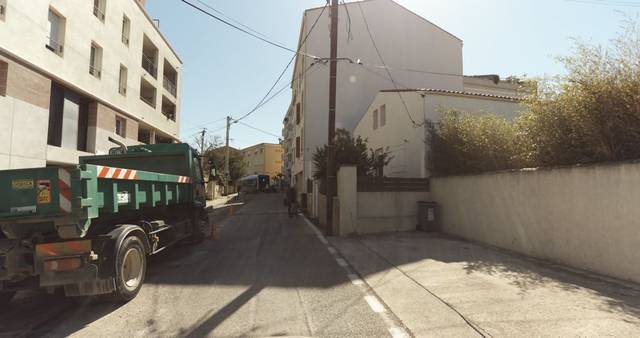
Region: France
Coordinates: 43.099, 5.891